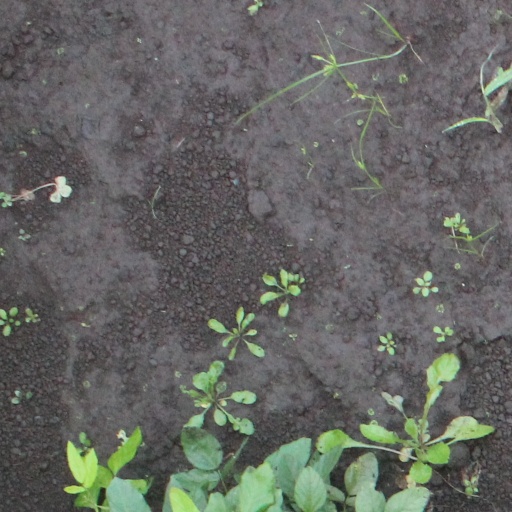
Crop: soybean